1st Cornwall (Duke of Cornwall's) Artillery Volunteers

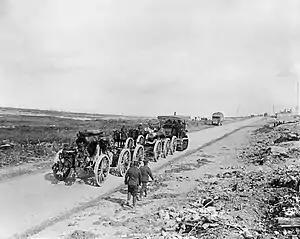
A Holt caterpillar tractor hauling a 9.2-inch howitzer on the Somme, summer 1916.

In February 1917 the battery sent a howitzer and its detachment by sea to join the defences of Lindi while the rest of the battery returned to Morogoro for training. At the end of May the battery handed its two remaining 5.4-inch howitzers over to 11th (Hull) Heavy Bty and took over a 5-inch howitzer from that battery. It then joined the detachment at Lindi where it adapted Flat wagons so that a howitzer and its limber could be moved along the German light railway, hauled by local porters.